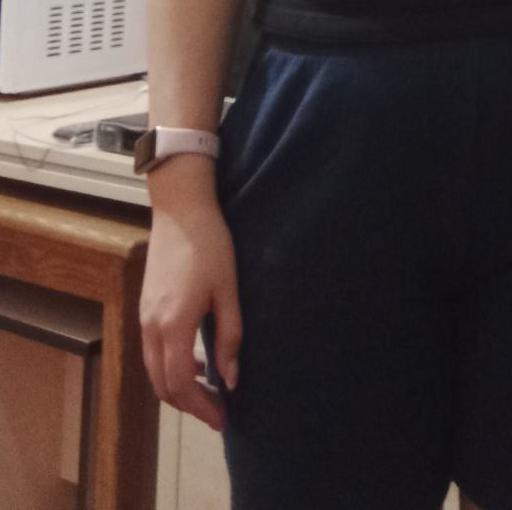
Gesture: no_gesture